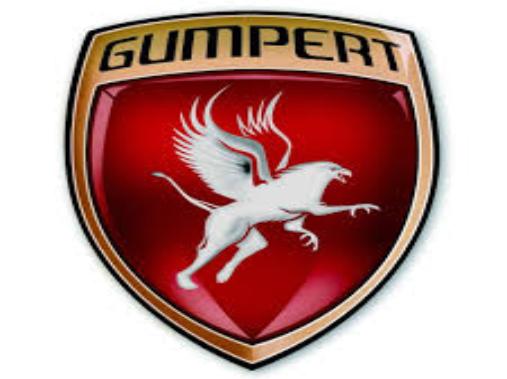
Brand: gumpert
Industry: Transportation